Michigan Wolverines women's ice hockey

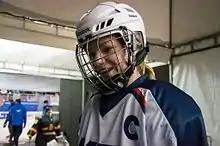
Monica Korzon was picked for Team USA at World University Games twice, captaining the 2015 squad

Since 2011, the ACHA has supplied players for the U.S. National University Select Women's Team, which competes at the World University Games women's hockey tournament, held biennially and as part of the multi-sport event for college and university student-athletes.